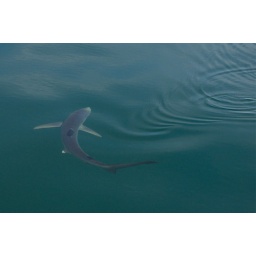
There are a lot of blue sharks off the coast. This one was lounging in some particularly calm water